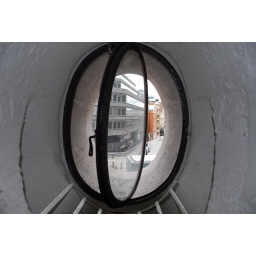
a window in the monument